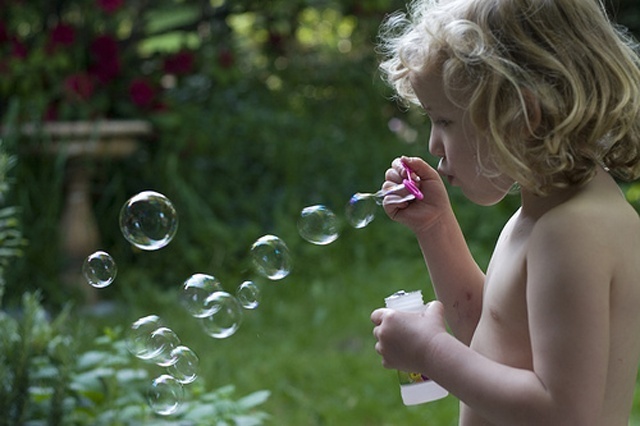
Label: not_food